The Mole Song: Undercover Agent Reiji

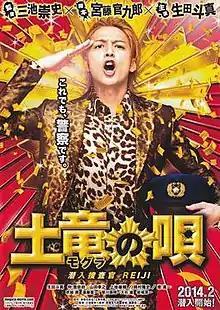

is a 2013 Japanese film directed by Takashi Miike based on the manga series "Mogura no Uta". It was released in Japan on February 15, 2014. A sequel, "" was released on December 23, 2016.